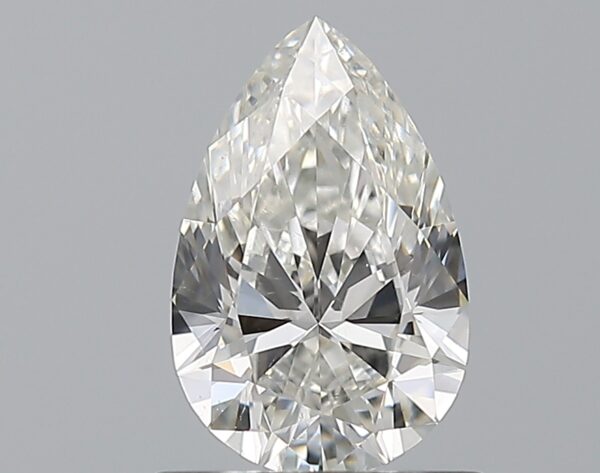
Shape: pear
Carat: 0.83
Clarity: SI1
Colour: H
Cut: EX
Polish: EX
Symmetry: VG
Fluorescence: N
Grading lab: GIA
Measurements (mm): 8.1 x 5.22 x 3.19